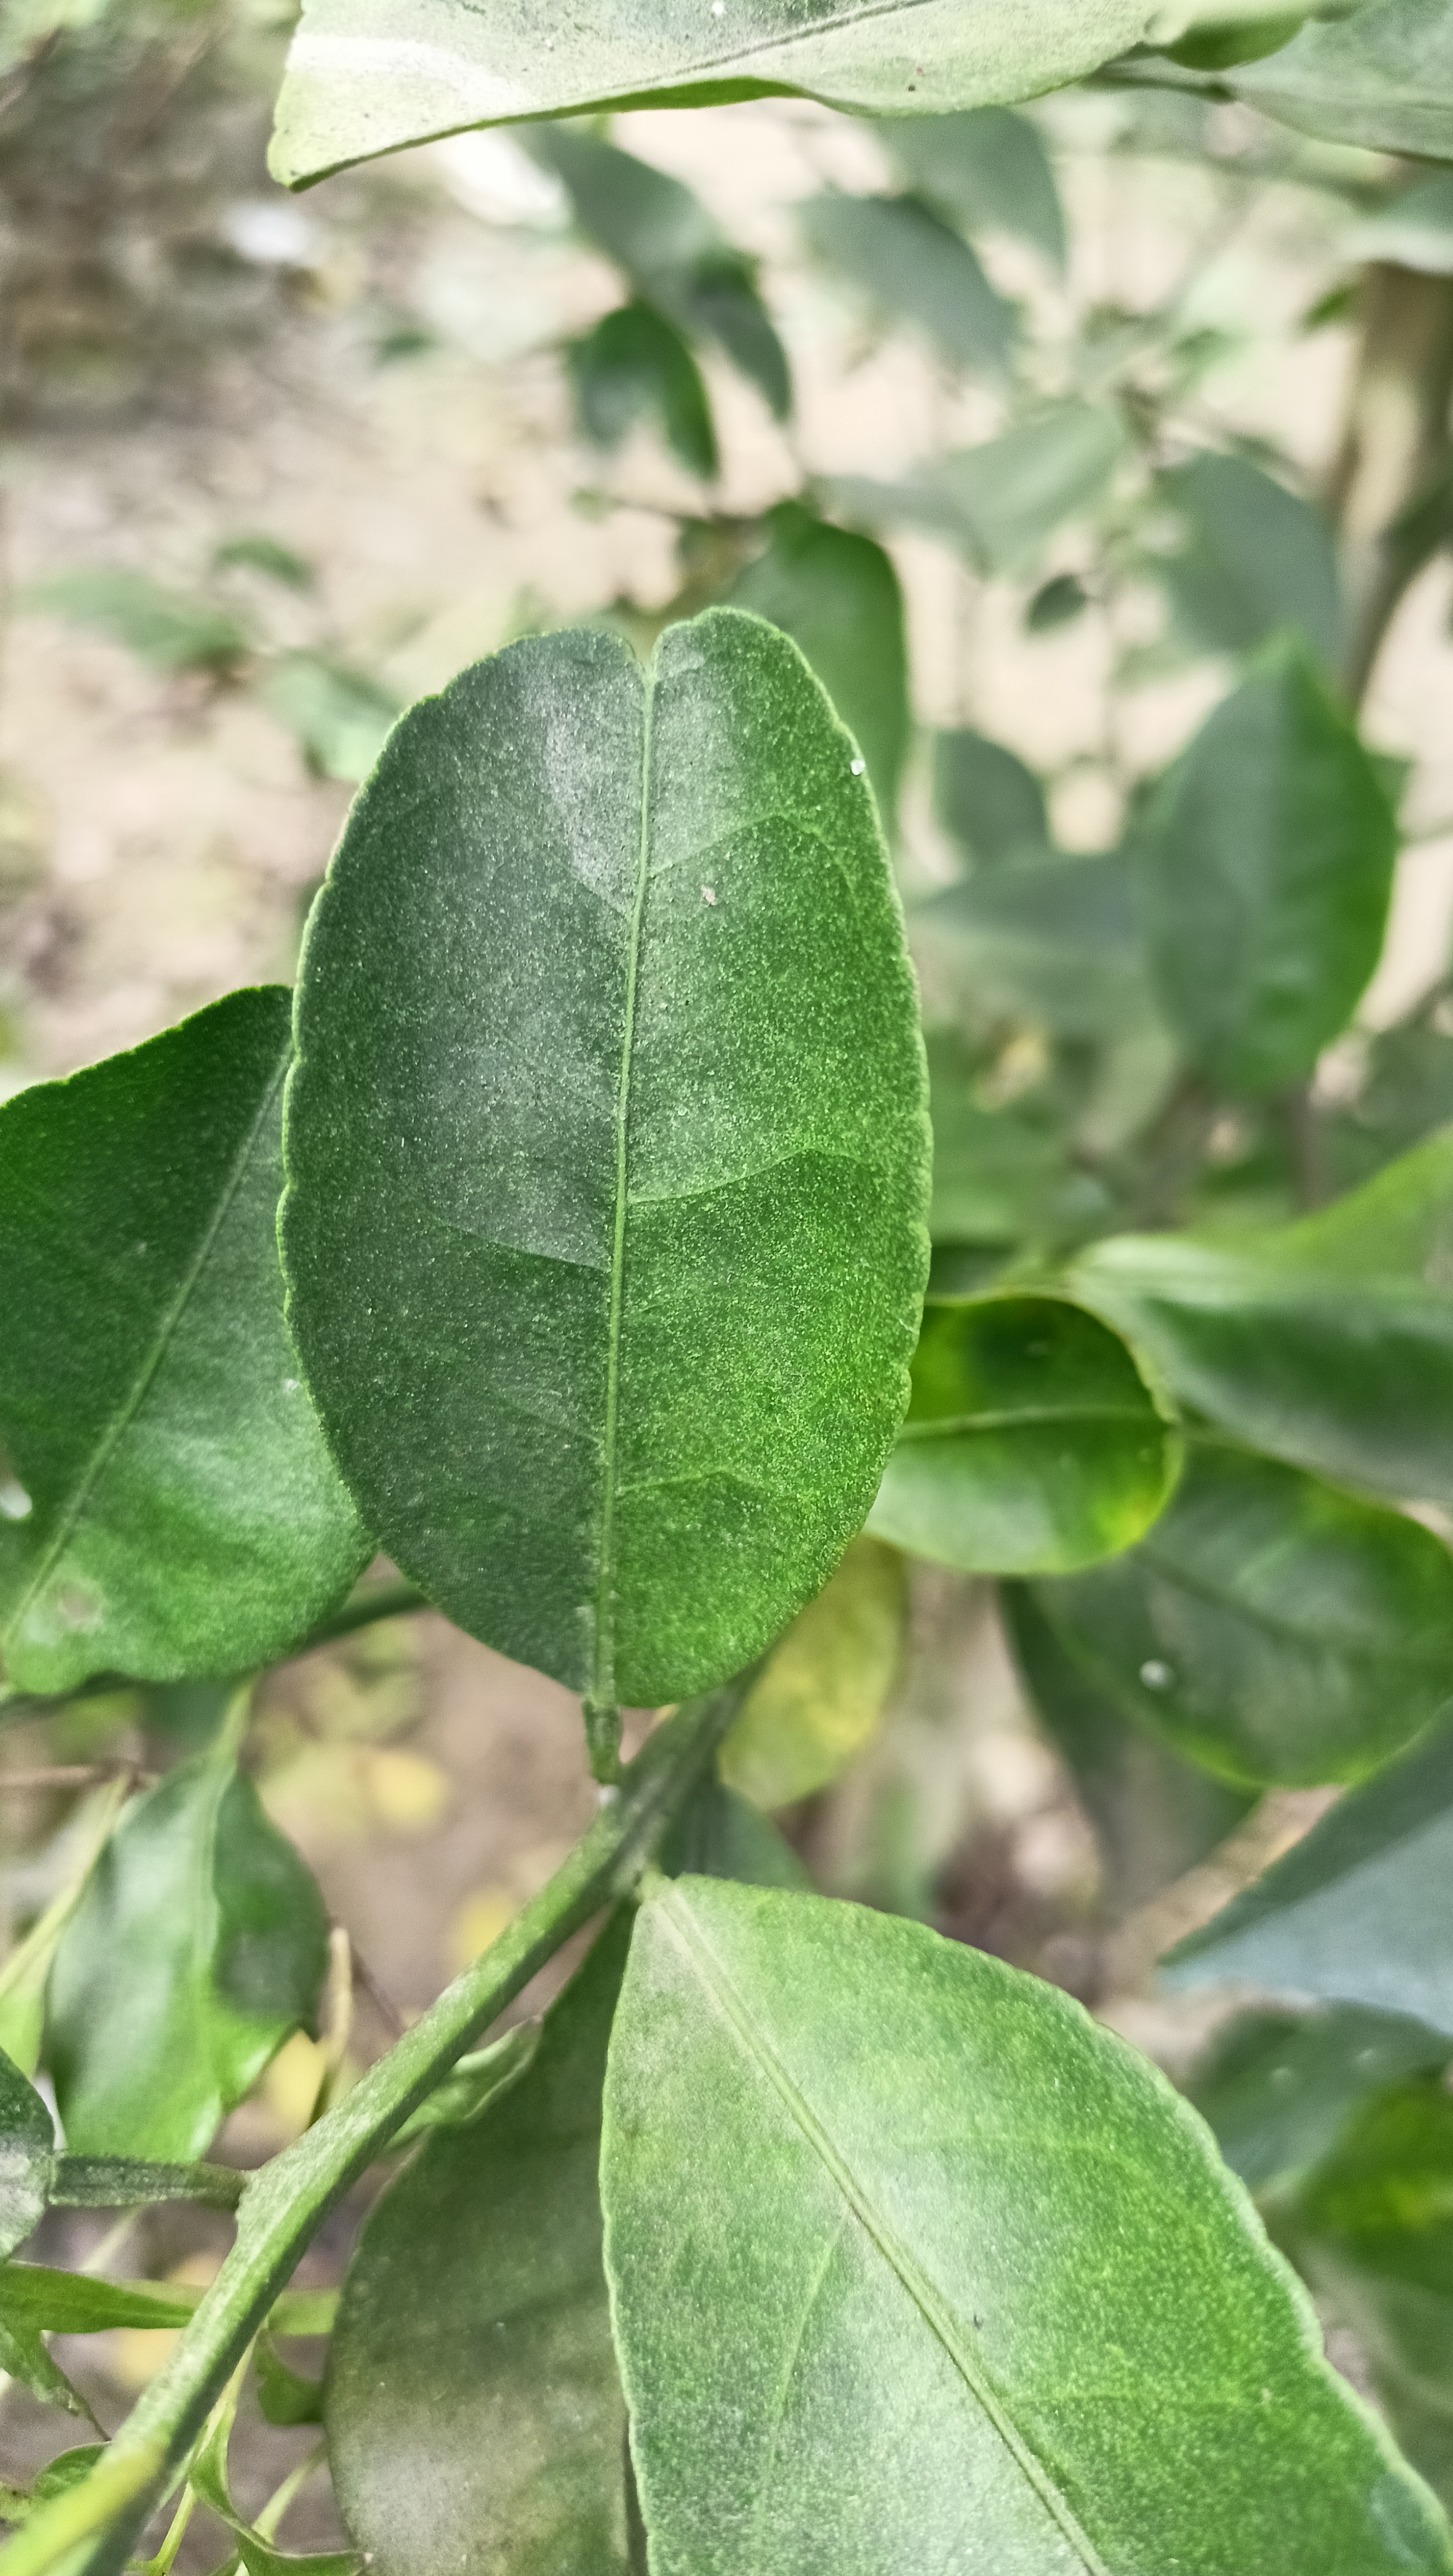
Mandarin leaf variety: China Mishti